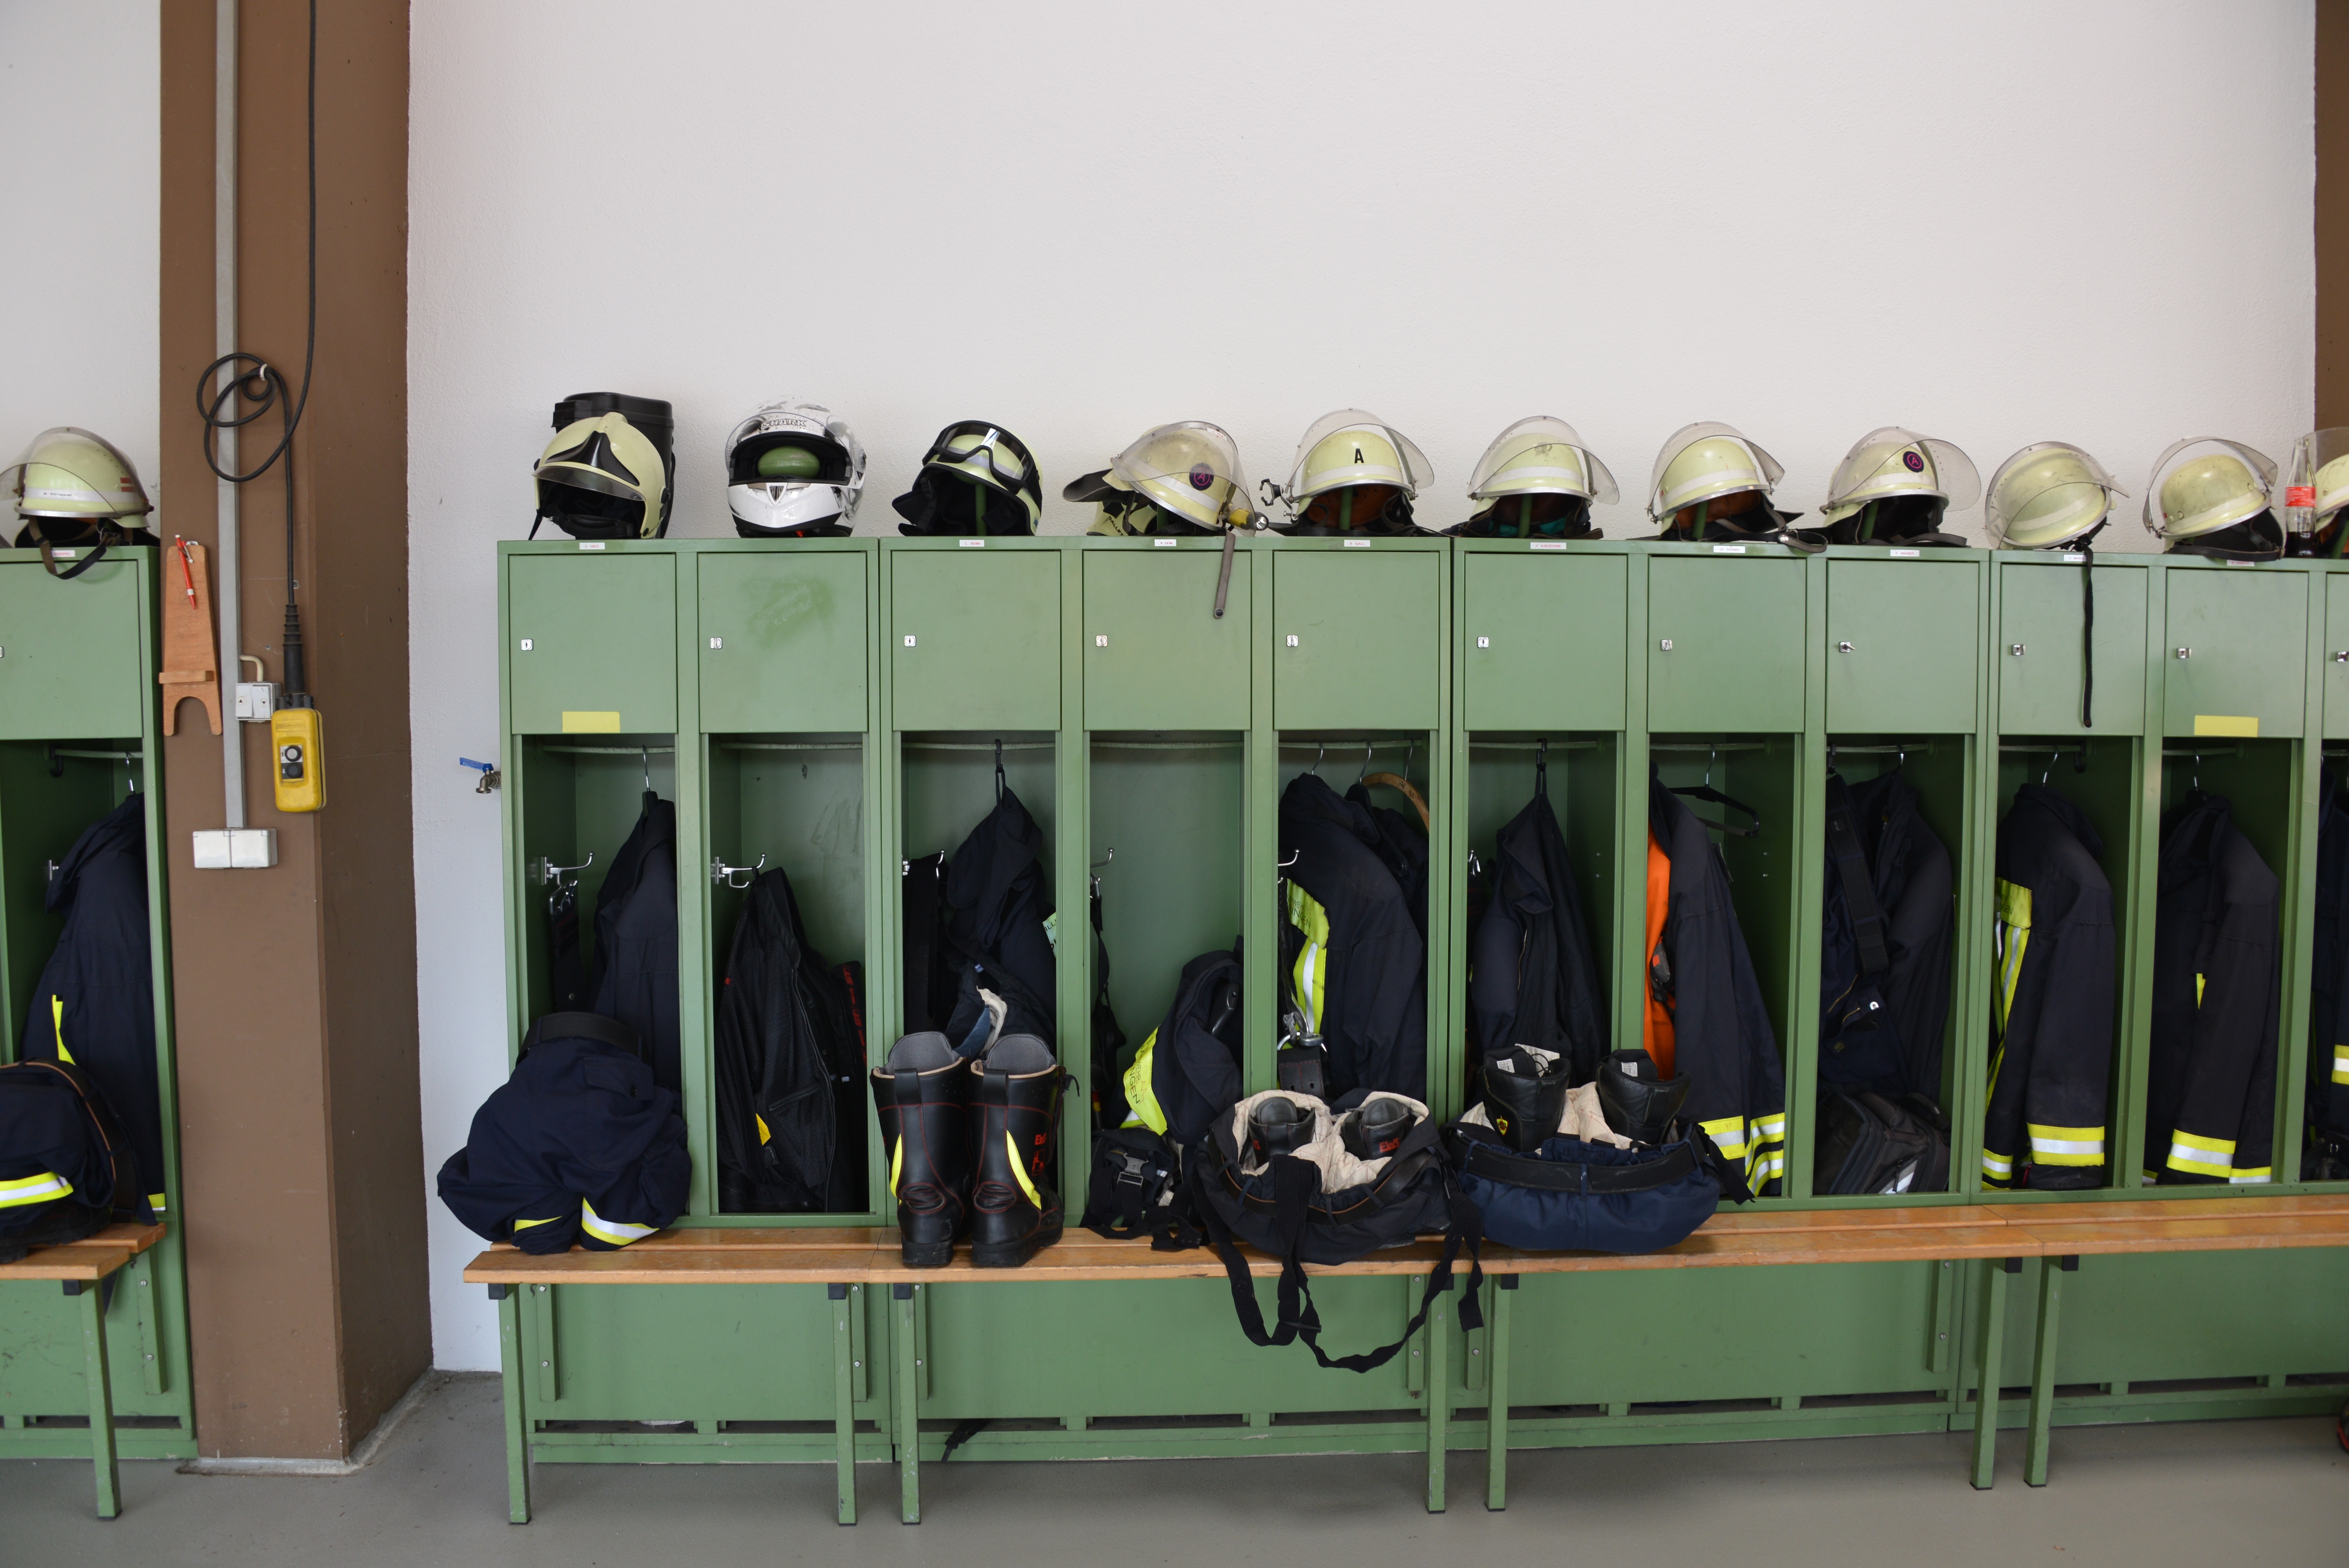
fire, furniture, room, interior design, shoes, dresses, helmets, locker, sport venue, protective clothing